The Tiger Hunter

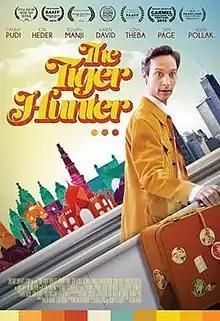

The Tiger Hunter is a 2016 American comedy film directed by Lena Khan, written by Khan and Sameer Gardezi, and starring Danny Pudi, Jon Heder, Rizwan Manji, Karen David, Iqbal Theba, Samuel Page, Parvesh Cheena, Michael McMillian, and Kevin Pollak. The film had its world premiere at the Los Angeles Asian Pacific Film Festival on April 21, 2016 and opened in fall of 2018 in theaters across the United States.